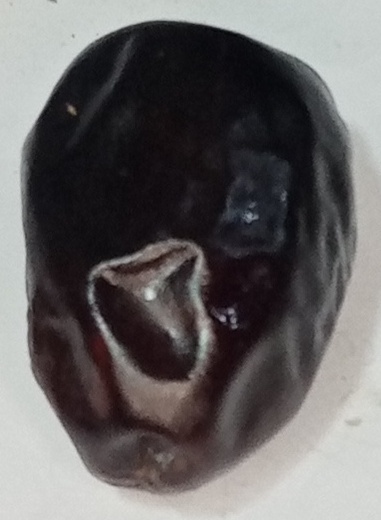
Variety: kupro
Size: large
Grade: grade-1